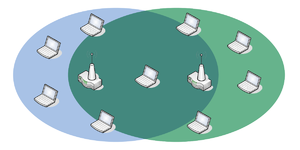
Ce schéma illustre le fonctionnement du Wireless Distribution System. L'auteur est Soccarfr.
Wireless Distribution System désigne un système permettant l'interconnexion de plusieurs points d'accès sans fil. Il désigne également l'interconnexion sans fil entre les points d'accès Wi-Fi.